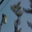
Label: pine_tree